Roberts Mound

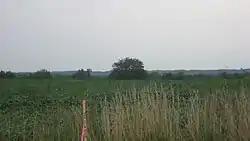
View from the south; the mound lies under the tallest clump of trees

The Roberts Mound is a Native American mound in the southwestern part of the U.S. state of Ohio, United States. Located northwest of Auburn in Butler County, the mound sits in Section 36 of Reily Township; it is the only mound in the far southeastern part of the township.